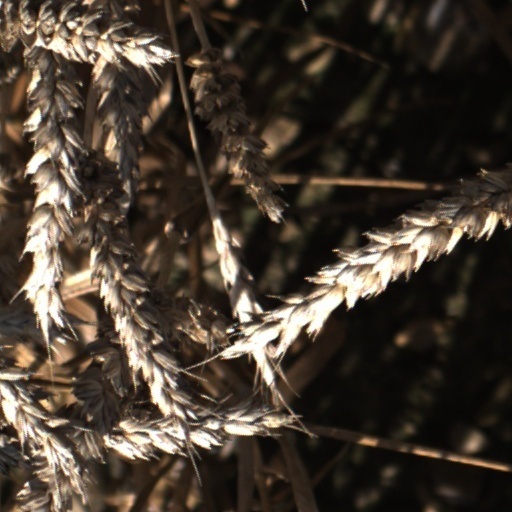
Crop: wheat